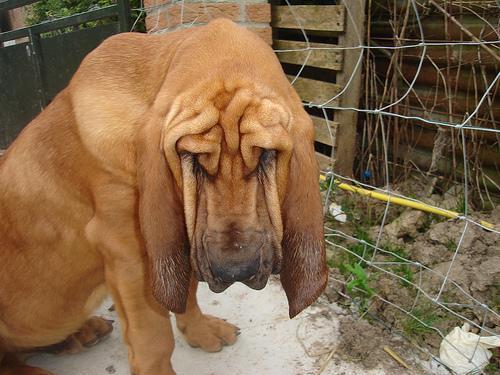
bloodhound